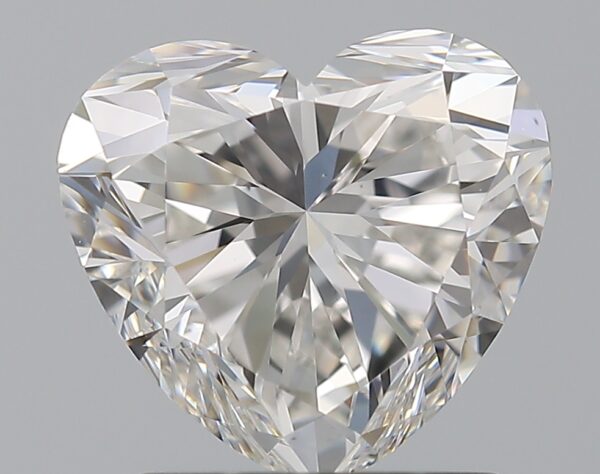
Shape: heart
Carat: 1.7
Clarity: VS2
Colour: G
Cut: EX
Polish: EX
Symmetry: EX
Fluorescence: M
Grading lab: GIA
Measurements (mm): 7.27 x 7.91 x 4.72